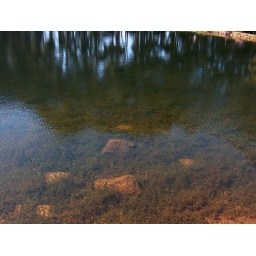
Very clear water and lots of trout in the dam